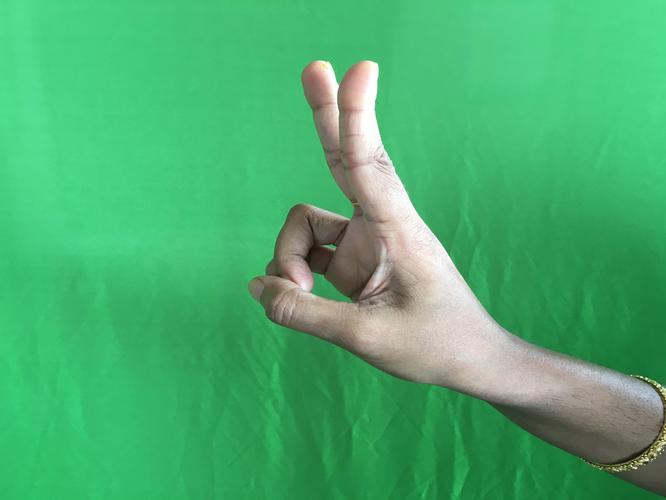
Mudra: Katrimukha
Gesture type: single_hand